Tom Spahn

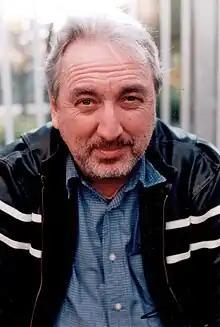
Tom Spahn in 2016

Thomas G. Spahn (born July 30, 1955) is a three-time Emmy Award-winning composer, Synthesizer Programmer for the 1996 Grammy Award nominated album by Eartha Kitt, "Back in Business", another Emmy Nomination in 2001 for Mastering Dizzy South America Tour, is an American musician born in Park Forest, Illinois, and currently residing in New York City. Spahn is a longtime musical director and arranger and has worked with numerous musicians and composers on myriad projects, performances and recordings.